2015 Food City 500

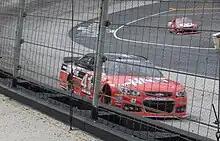
Kurt Busch was the fastest in the final practice session.

Kurt Busch was the fastest in the final practice session with a time of 15.043 and a speed of .